Salting a bird's tail

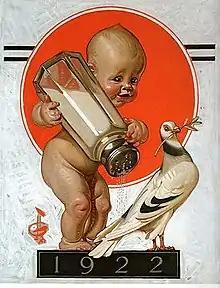
The new year of 1922 preventing the dove of peace from flying away

Salting a bird's tail is a legendary superstition of Europe and America, and an English language idiom. The superstition is that sprinkling salt on a bird's tail will render the bird temporarily unable to fly, enabling its capture.